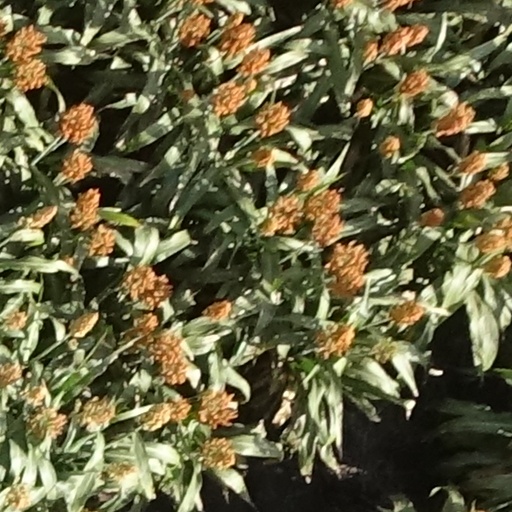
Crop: sorghum